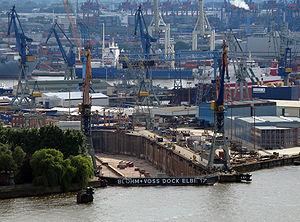
L'Elbe 17 est une forme de radoub sur le fleuve Elbe à Hambourg. Avec 351 mètres de longueur sur 59 mètres de largeur, il s'agit de la 3ᵉ plus grande structure de ce type en Allemagne.